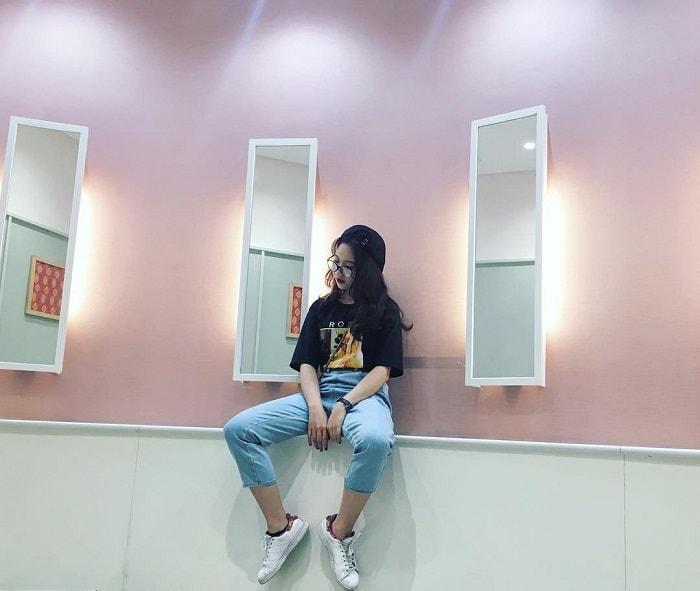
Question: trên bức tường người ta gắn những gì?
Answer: trên bức tường người ta gắn ba cái gương